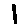
Label: 1